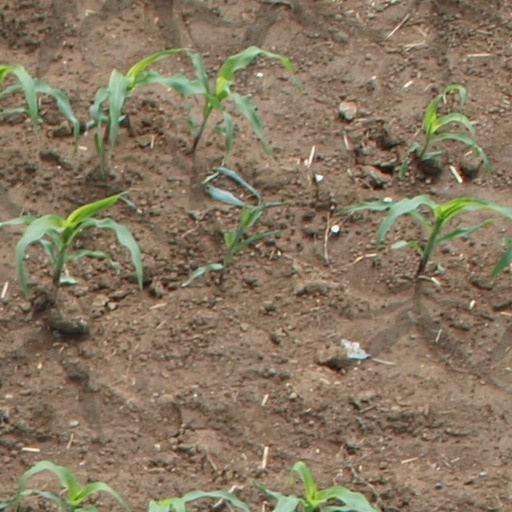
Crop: maize; corn